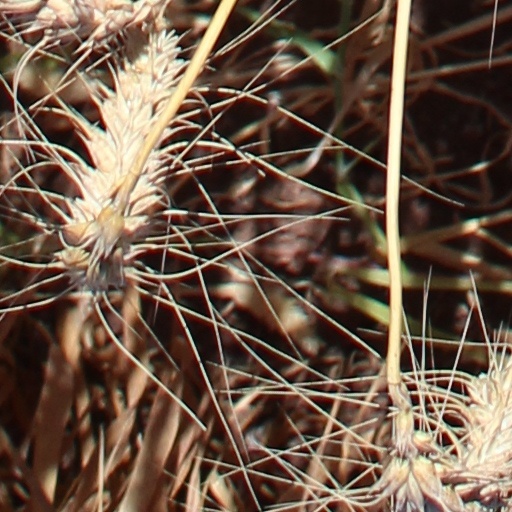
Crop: wheat